Plasma actuator

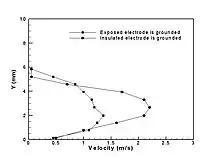
Local flow speed induced by a plasma actuator

Either a direct current (DC), an alternating current (AC) power supply, or a microwave microdischarge can be used for different configurations of plasma actuators. One schematic of an AC power supply design for a dielectric barrier discharge plasma actuator is given here as an example. The performance of plasma actuators is determined by dielectric materials and power inputs, later is limited by the qualities of MOSFET or IGBT.